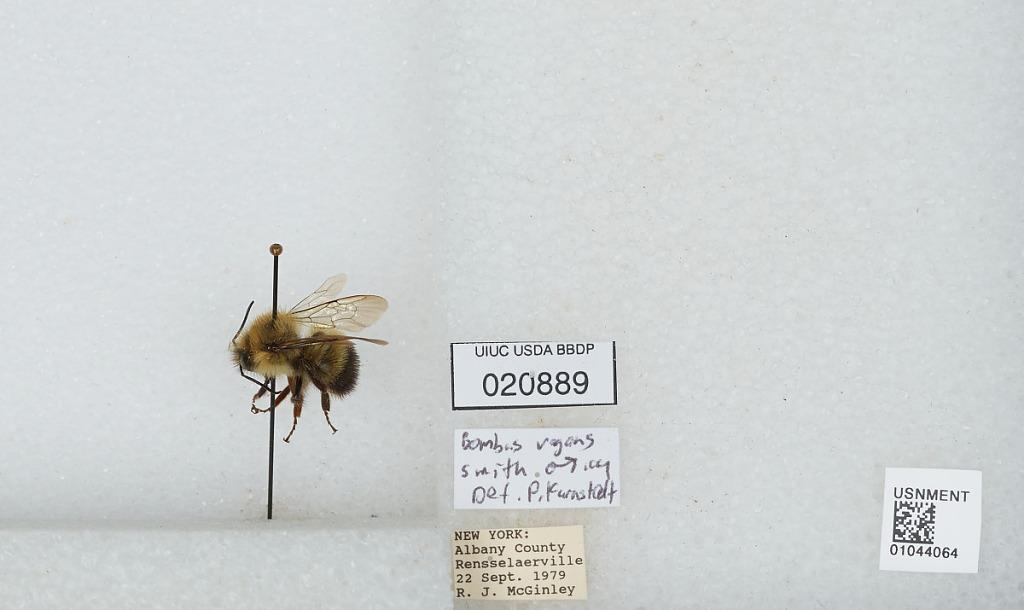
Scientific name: Bombus sp.
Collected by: R. McGinley
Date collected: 1979-9-22
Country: United States
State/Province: New York
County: Albany
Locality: Rensselaerville
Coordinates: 42.5162, -74.1379
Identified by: Karnstedt, P.